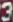
Number: 3